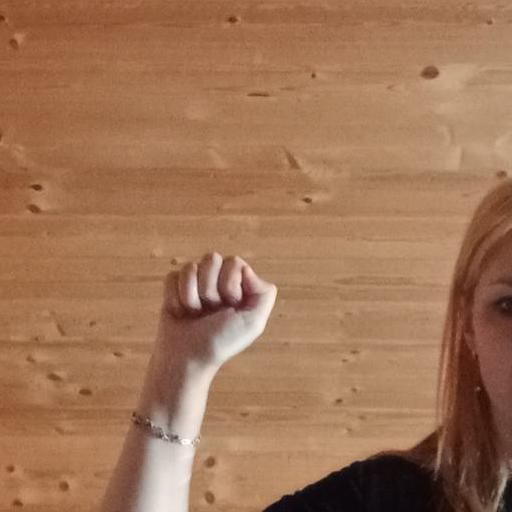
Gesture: fist